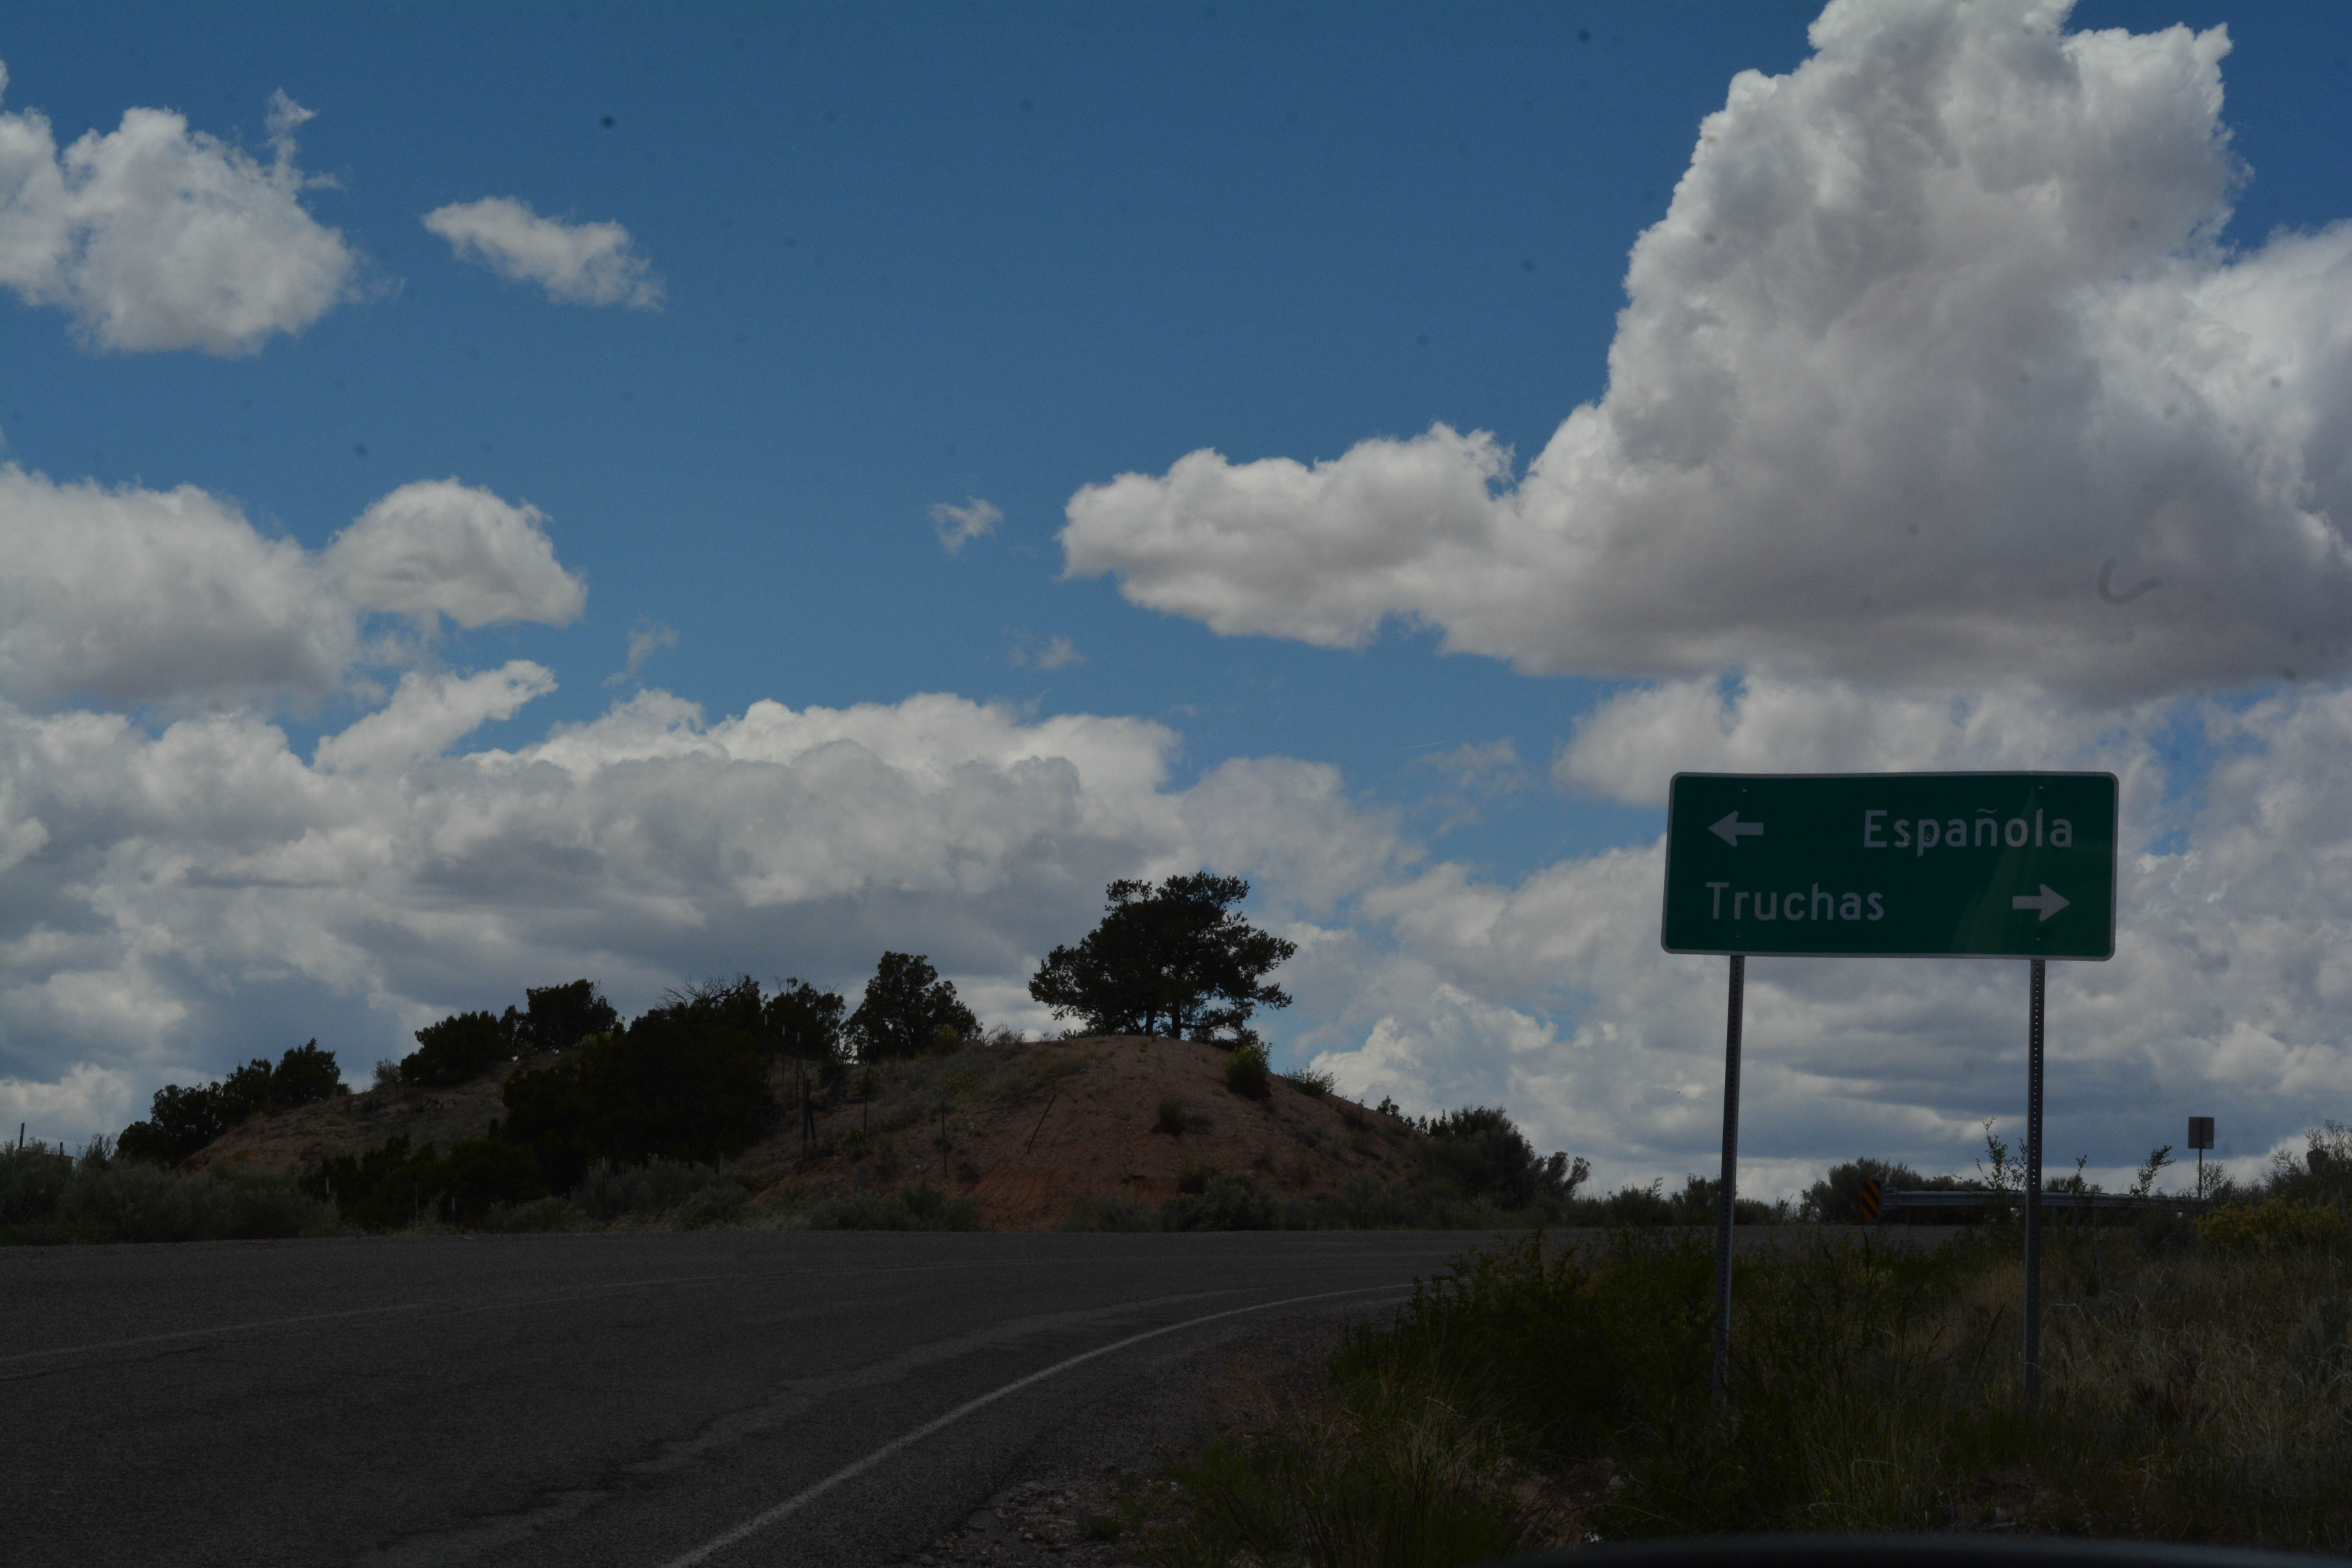
horizon, cloud, sky, road, highway, dusk, road trip, infrastructure, santafe, truchas, northernnewmexico, pueblosantafe, rural area, meteorological phenomenon, atmosphere of earth, controlled access highway